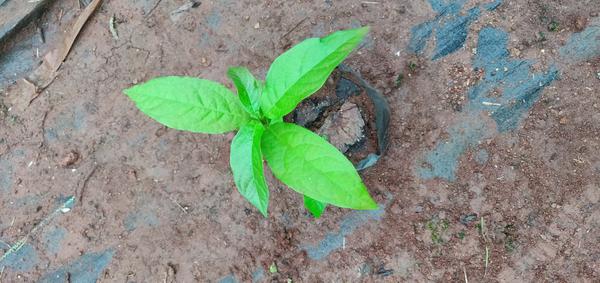
Plant: Avacado